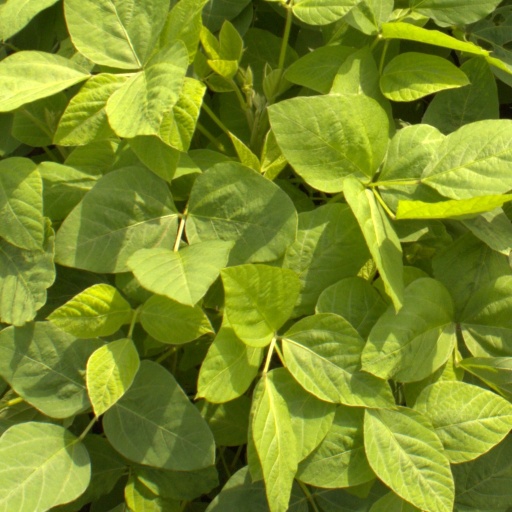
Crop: soybean